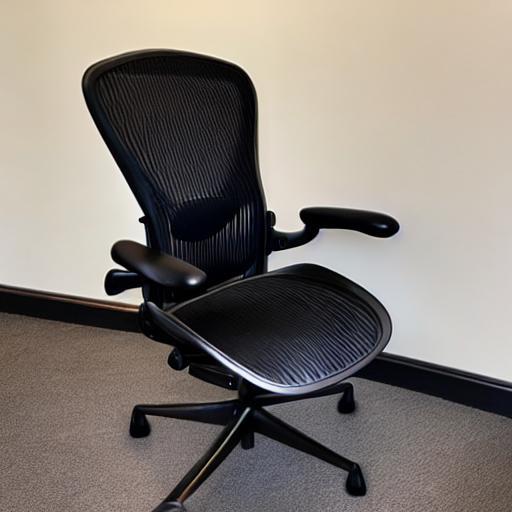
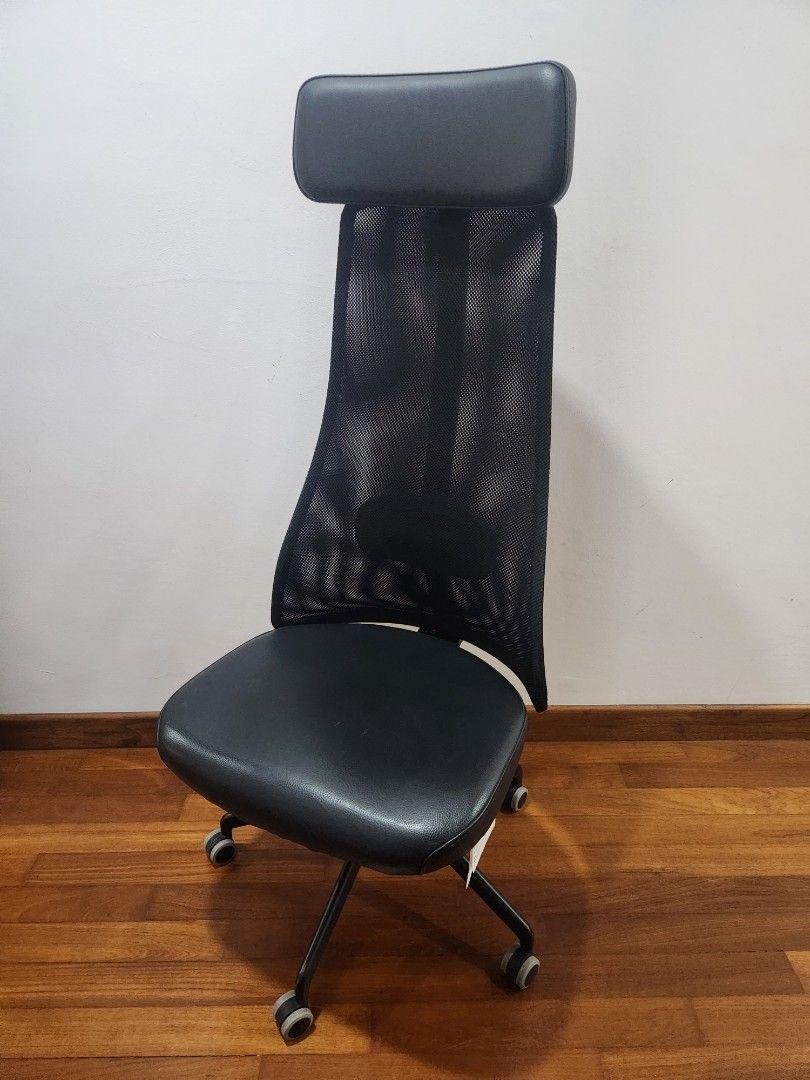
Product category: items_chair
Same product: no